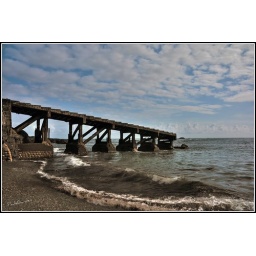
this is part of the old life boat house at the most southerly point in the uk